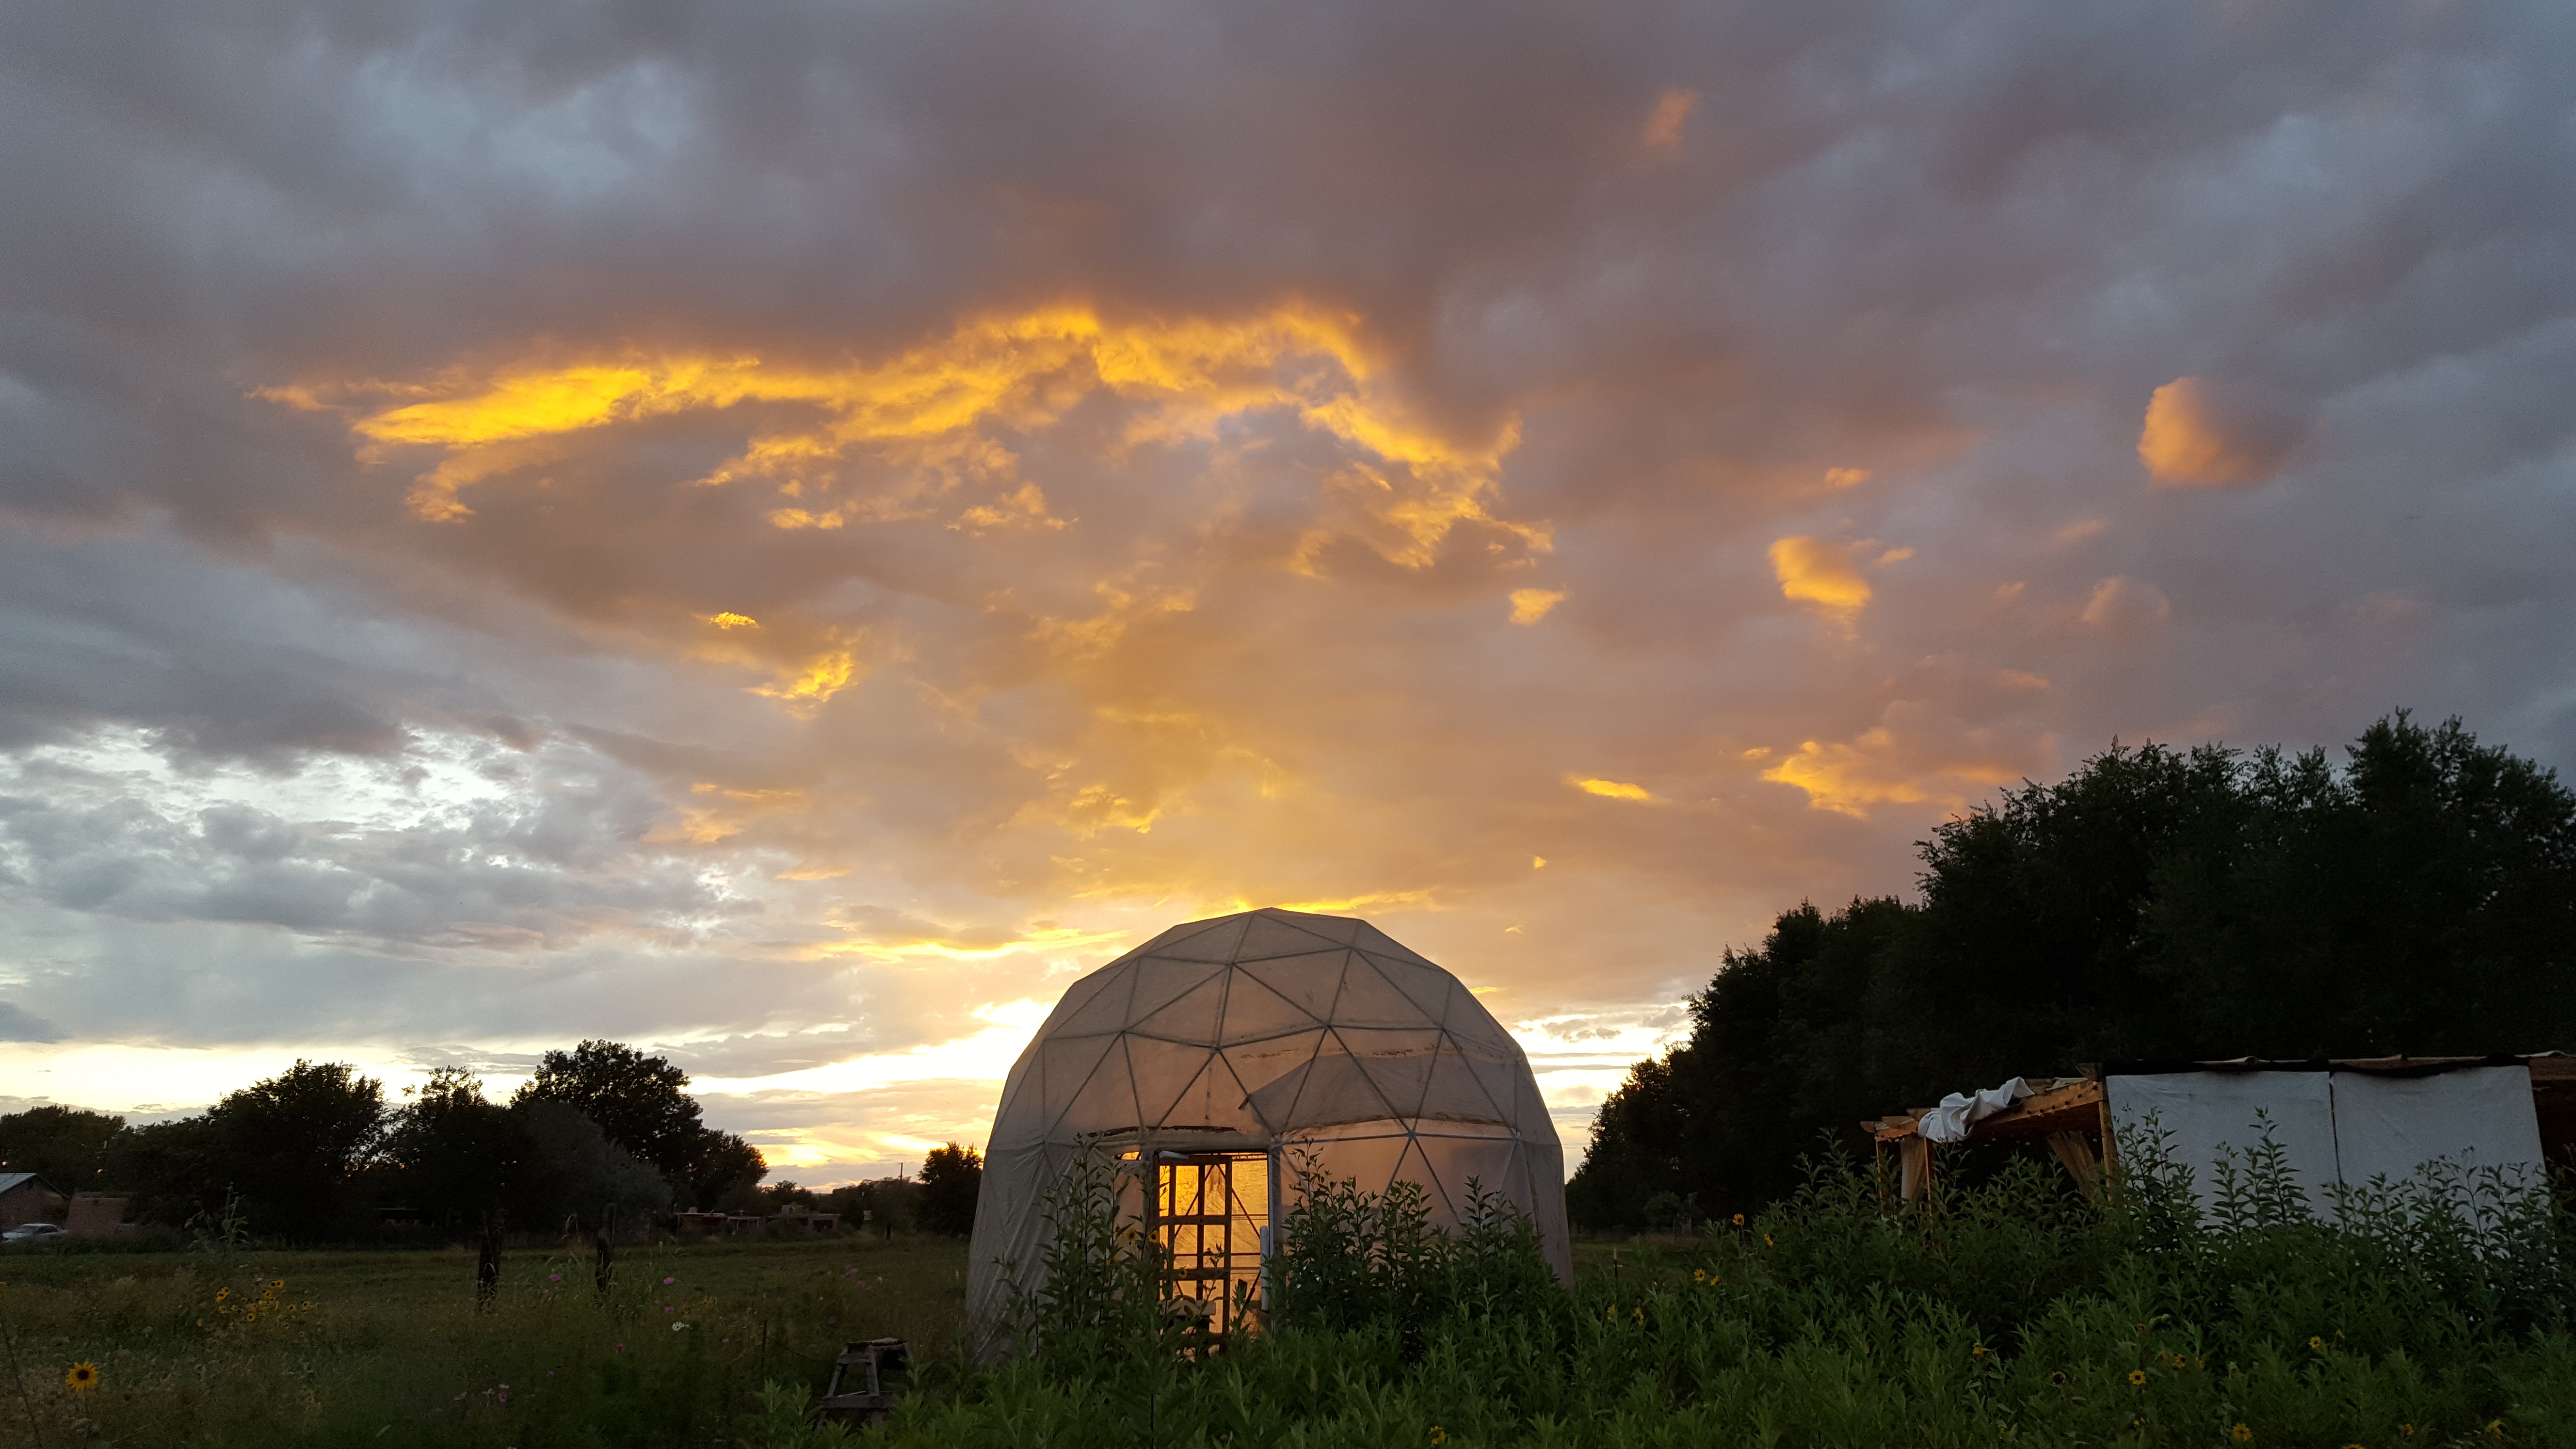
landscape, light, cloud, sky, sun, sunrise, sunset, field, sunlight, morning, hill, dawn, dusk, evening, reflection, autumn, rural area, meteorological phenomenon